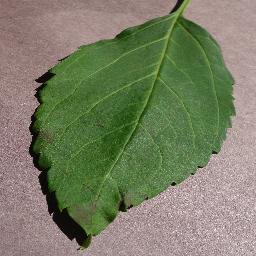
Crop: cherry
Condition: (including_sour)_healthy